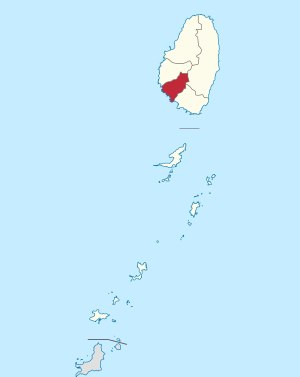
Saint Andrew sogn (Saint Vincent og Grenadinerne)
Kort
Saint Andrew sogn er et af seks sogne på Saint Vincent og Grenadinerne.